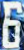
Number: 6